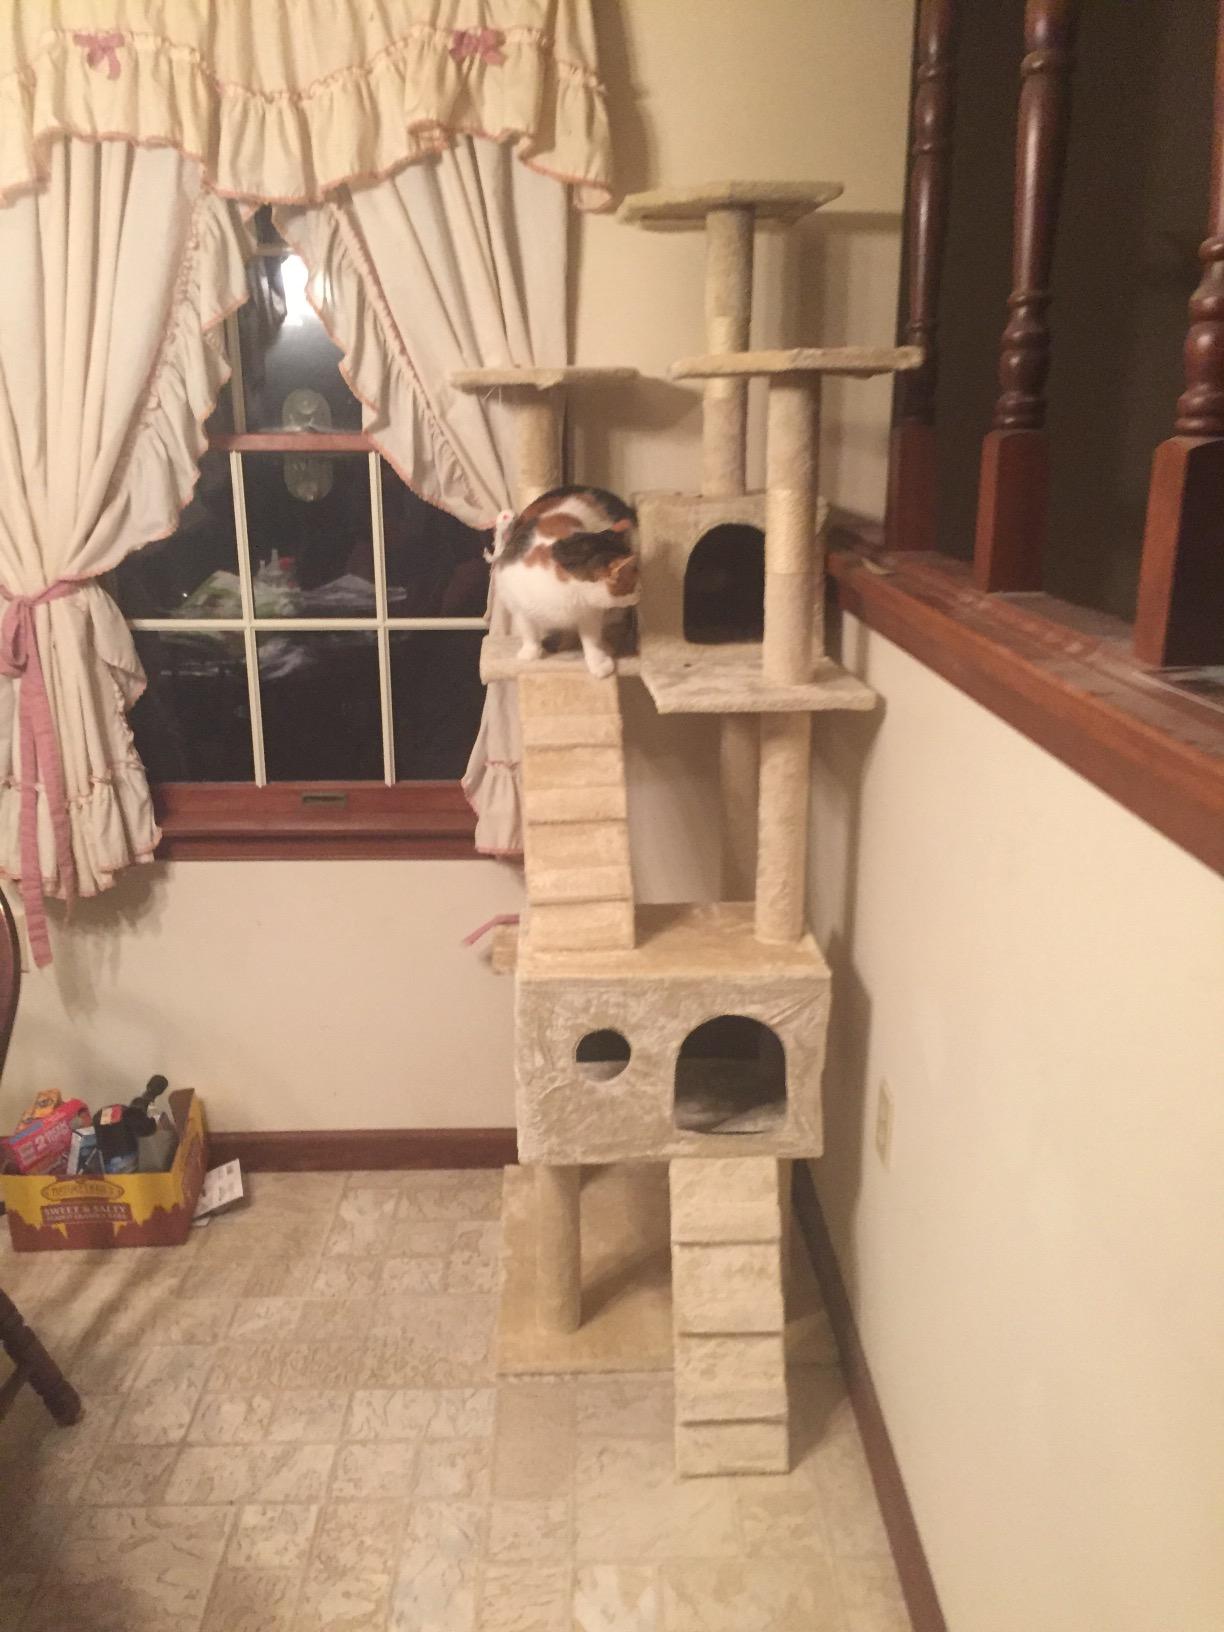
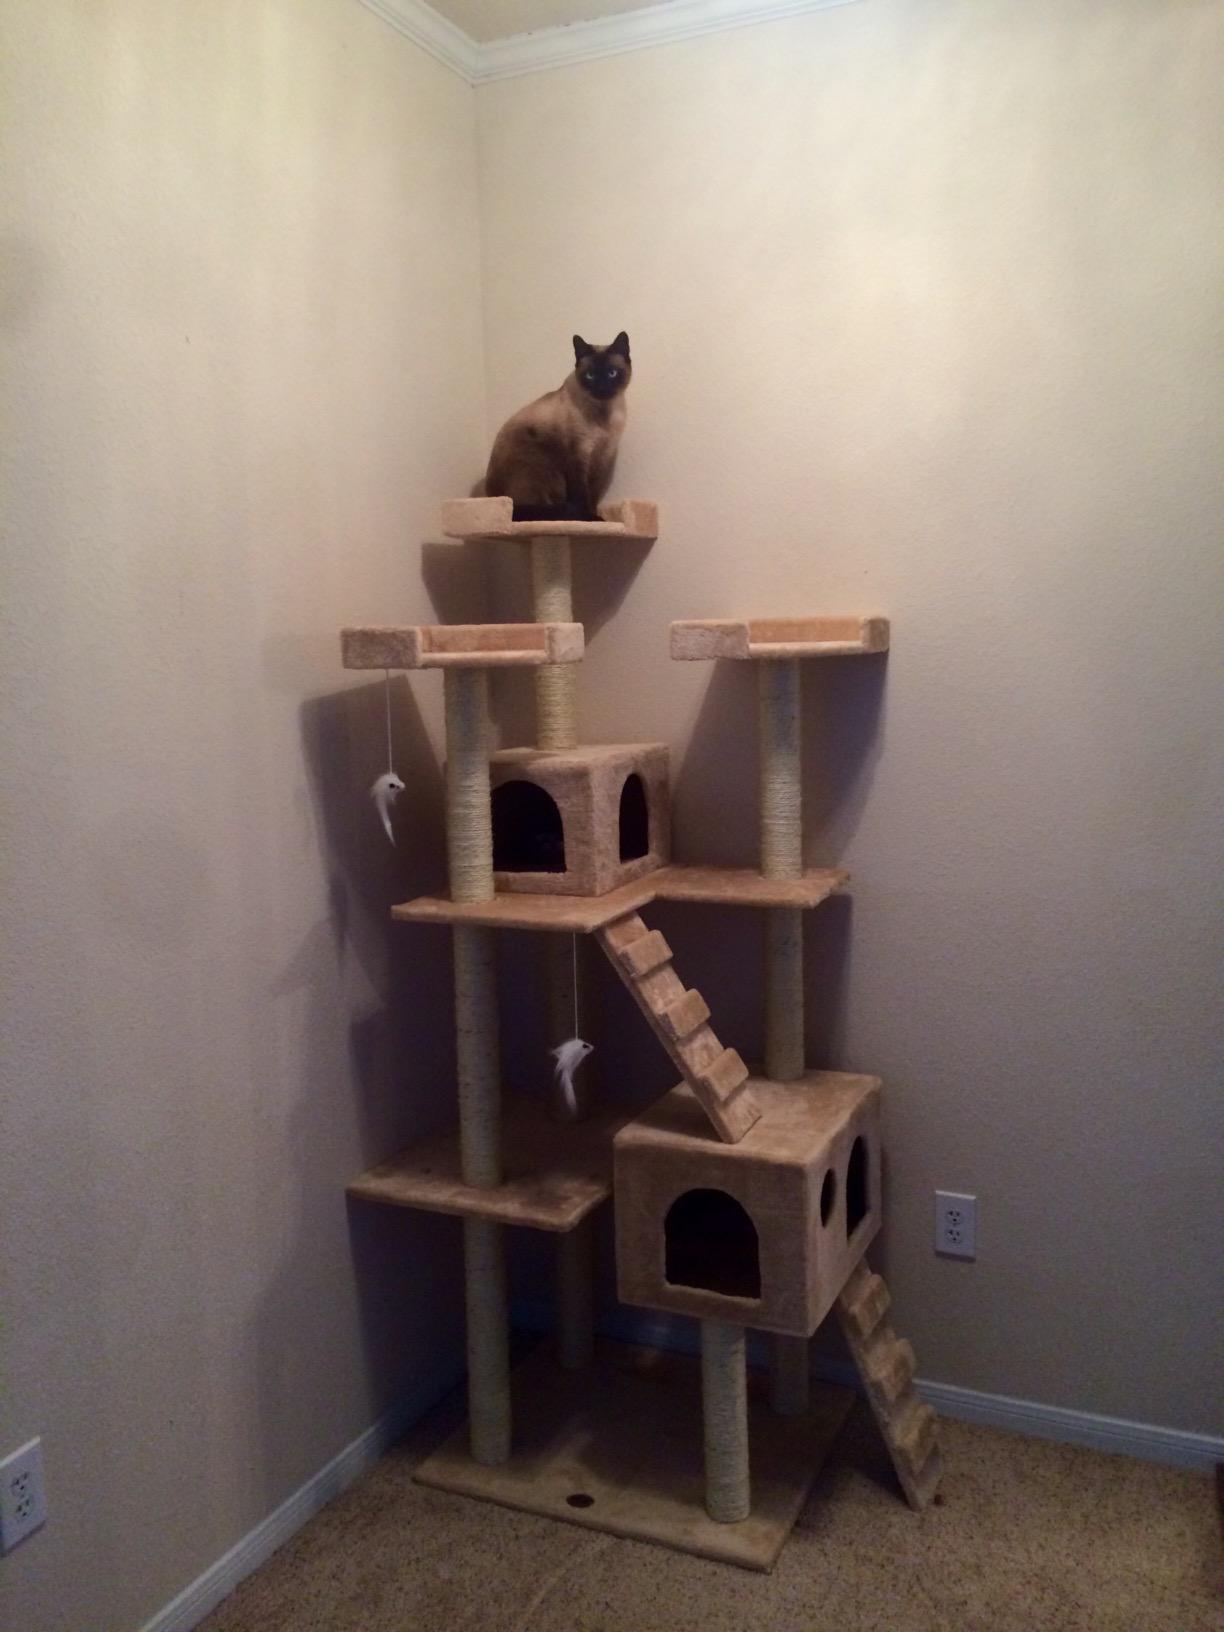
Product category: items_cat tree
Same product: yes